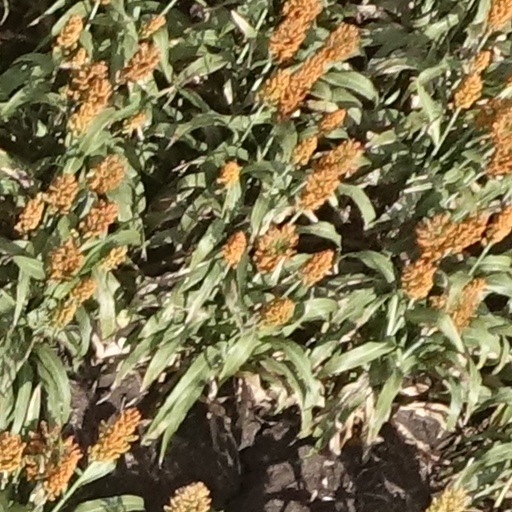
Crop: sorghum